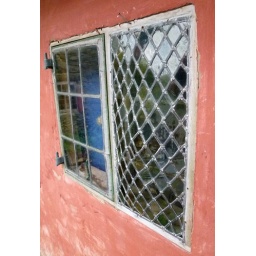
tia's window in crooked house